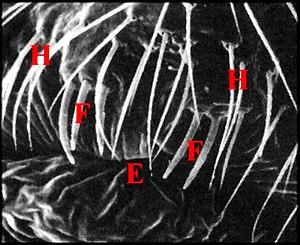
Holocnemus pluchei: fusules de glandes prégonoporales dans la région épigastrique. Microscope électronique à balayage.
L'appareil épigastrique des araignées est un complexe anatomo-fonctionnel situé au niveau de l'orifice génital ou gonopore des Aranéides mâles. Il comporte des organes sécréteurs exocrines prégonoporaux pourvus de fusules comme les glandes séricigènes, des sensilles mécanoréceptrices et des glandules à phéromones. Il joue un rôle important dans le processus de la transmission spermatique.